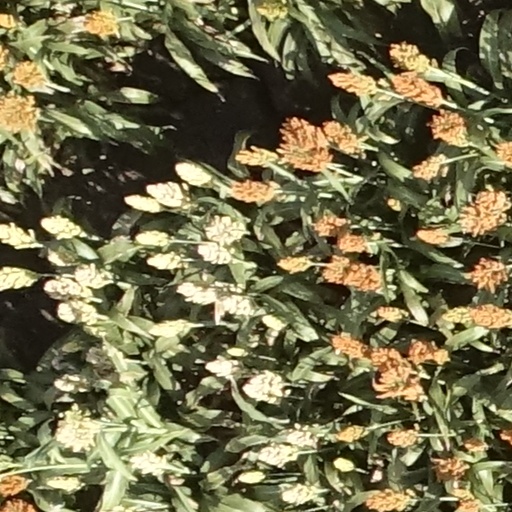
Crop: sorghum